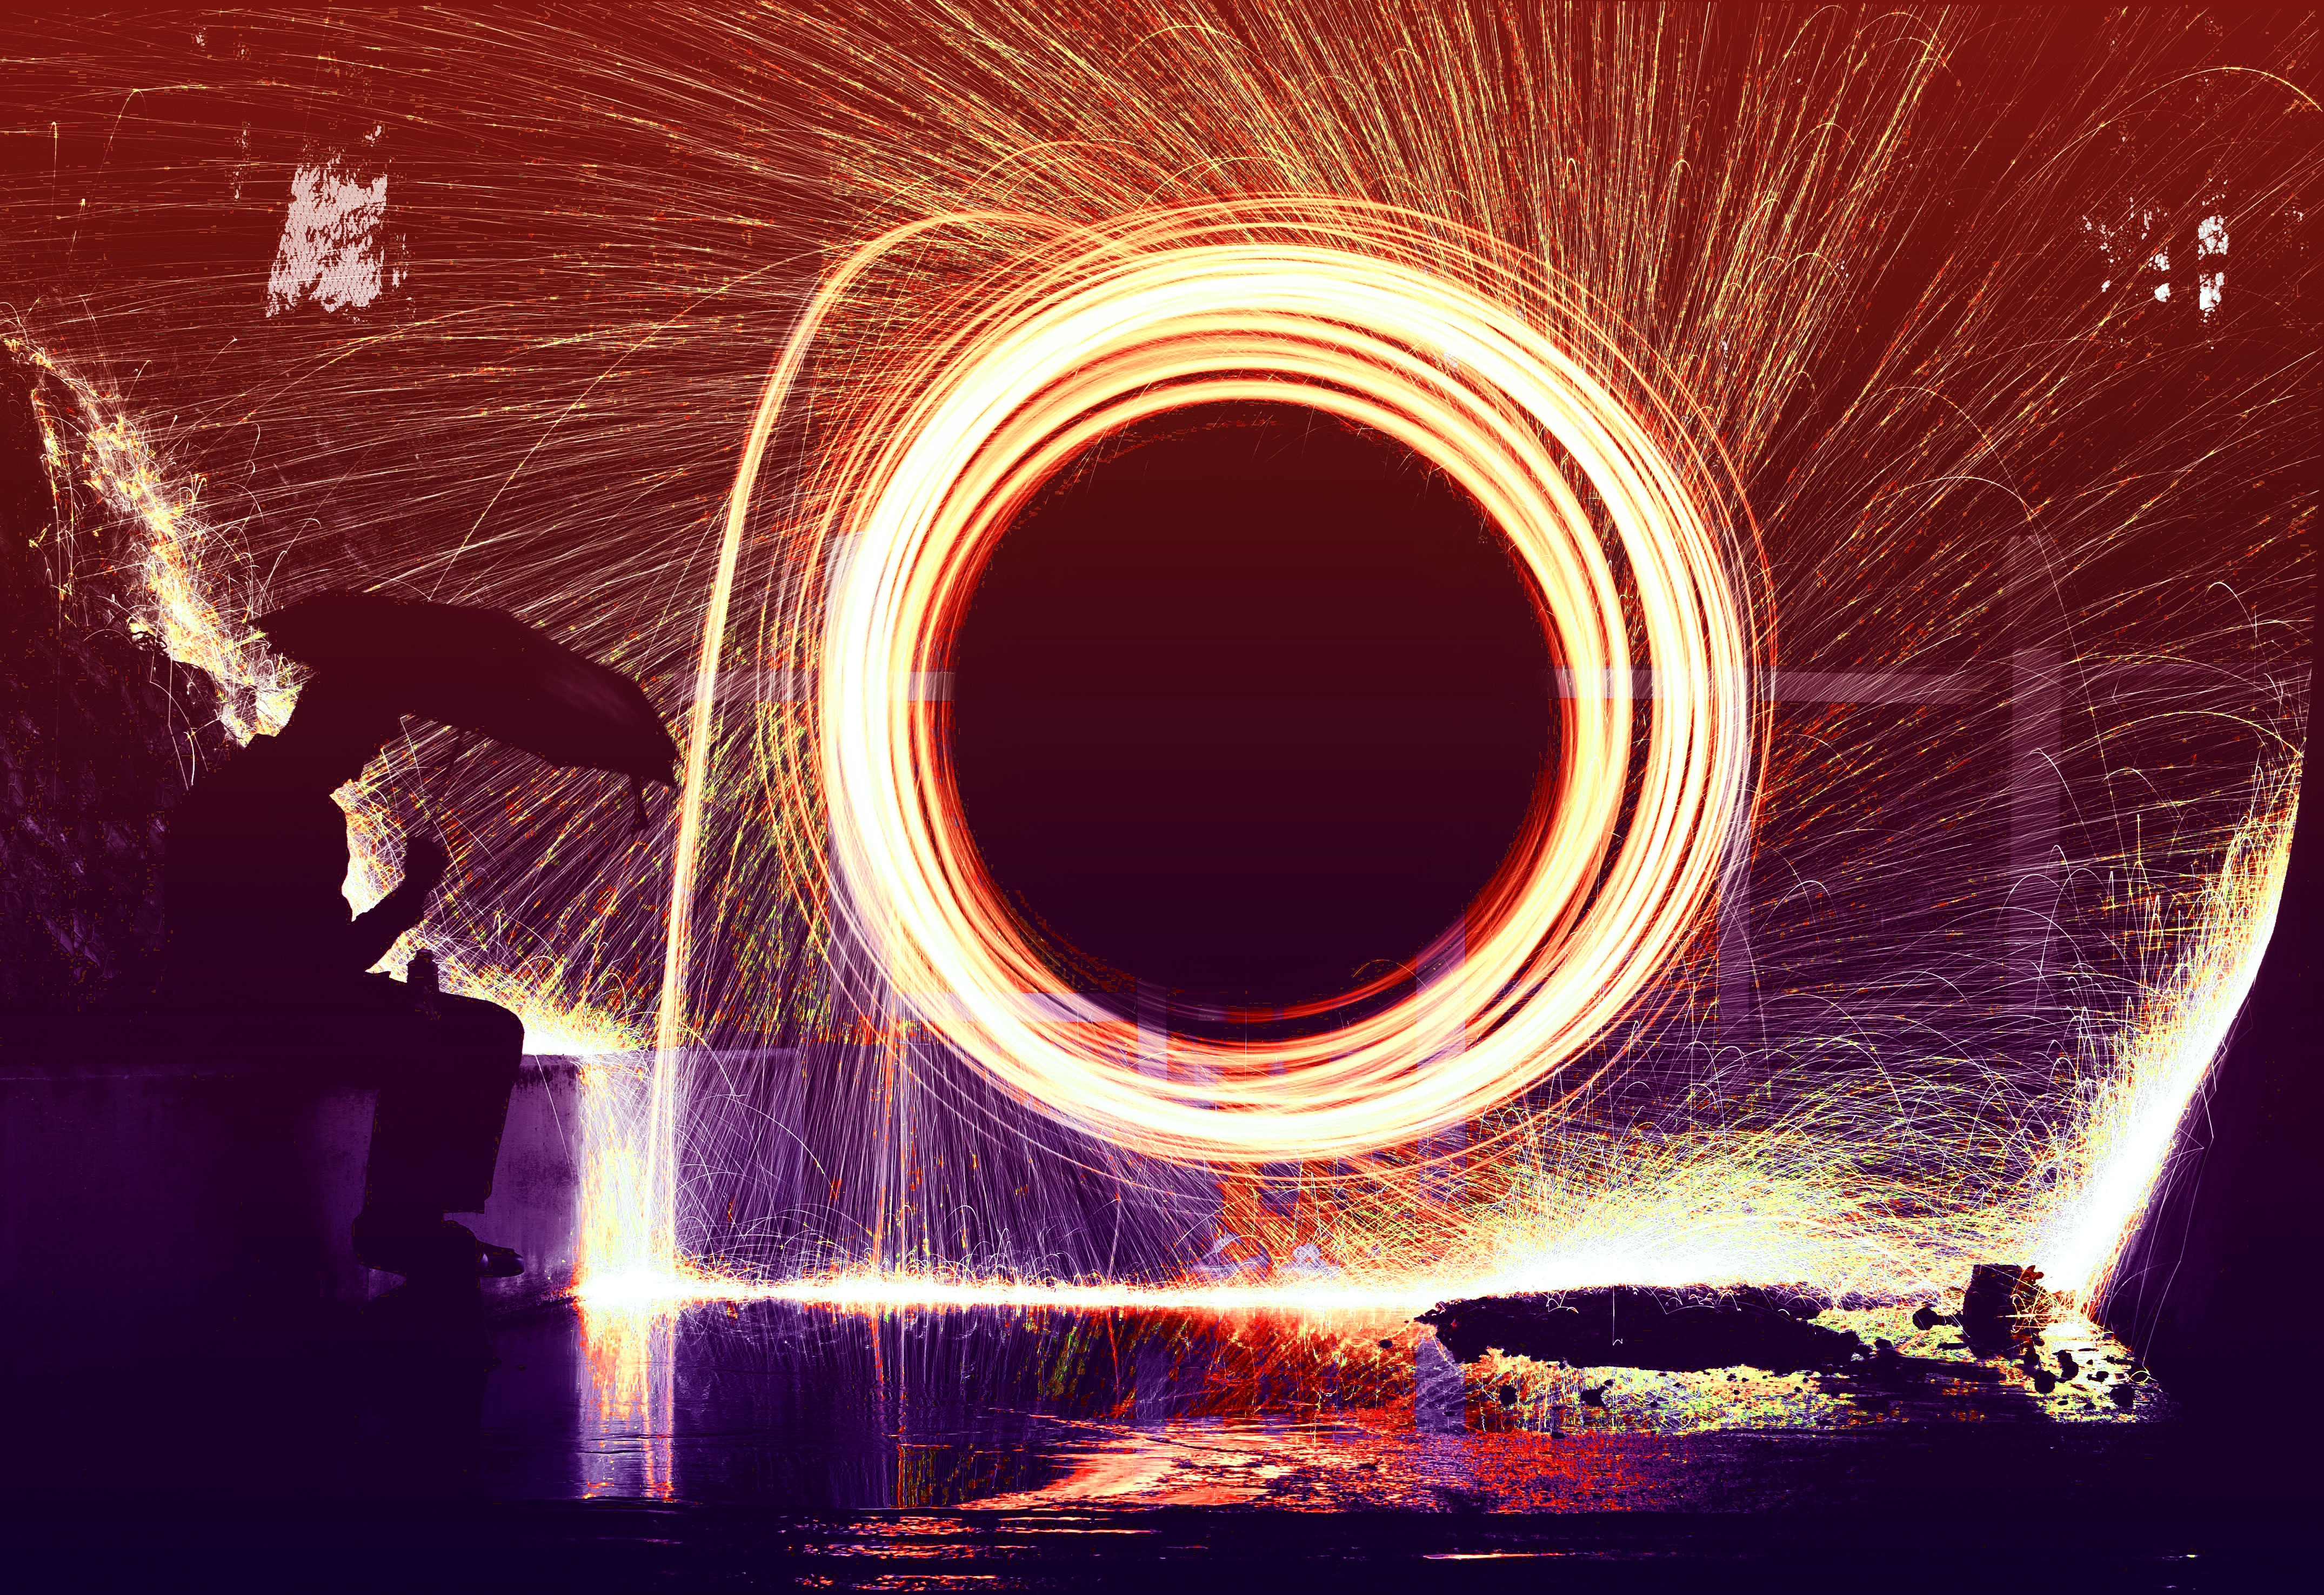
light, night, flame, fire, darkness, movement, long exposure, circle, photoshop, effect, special effects, photo edit